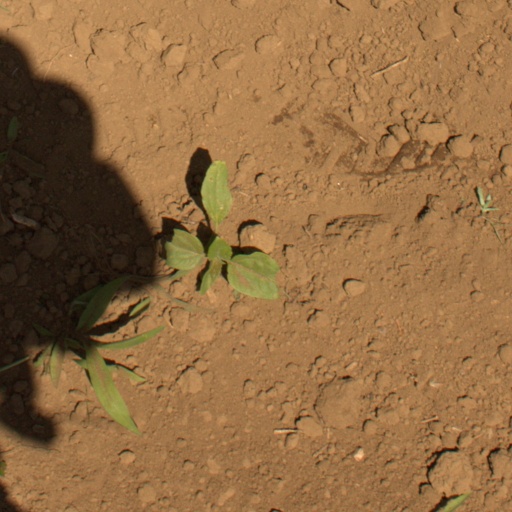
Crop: Jerusalem artichoke